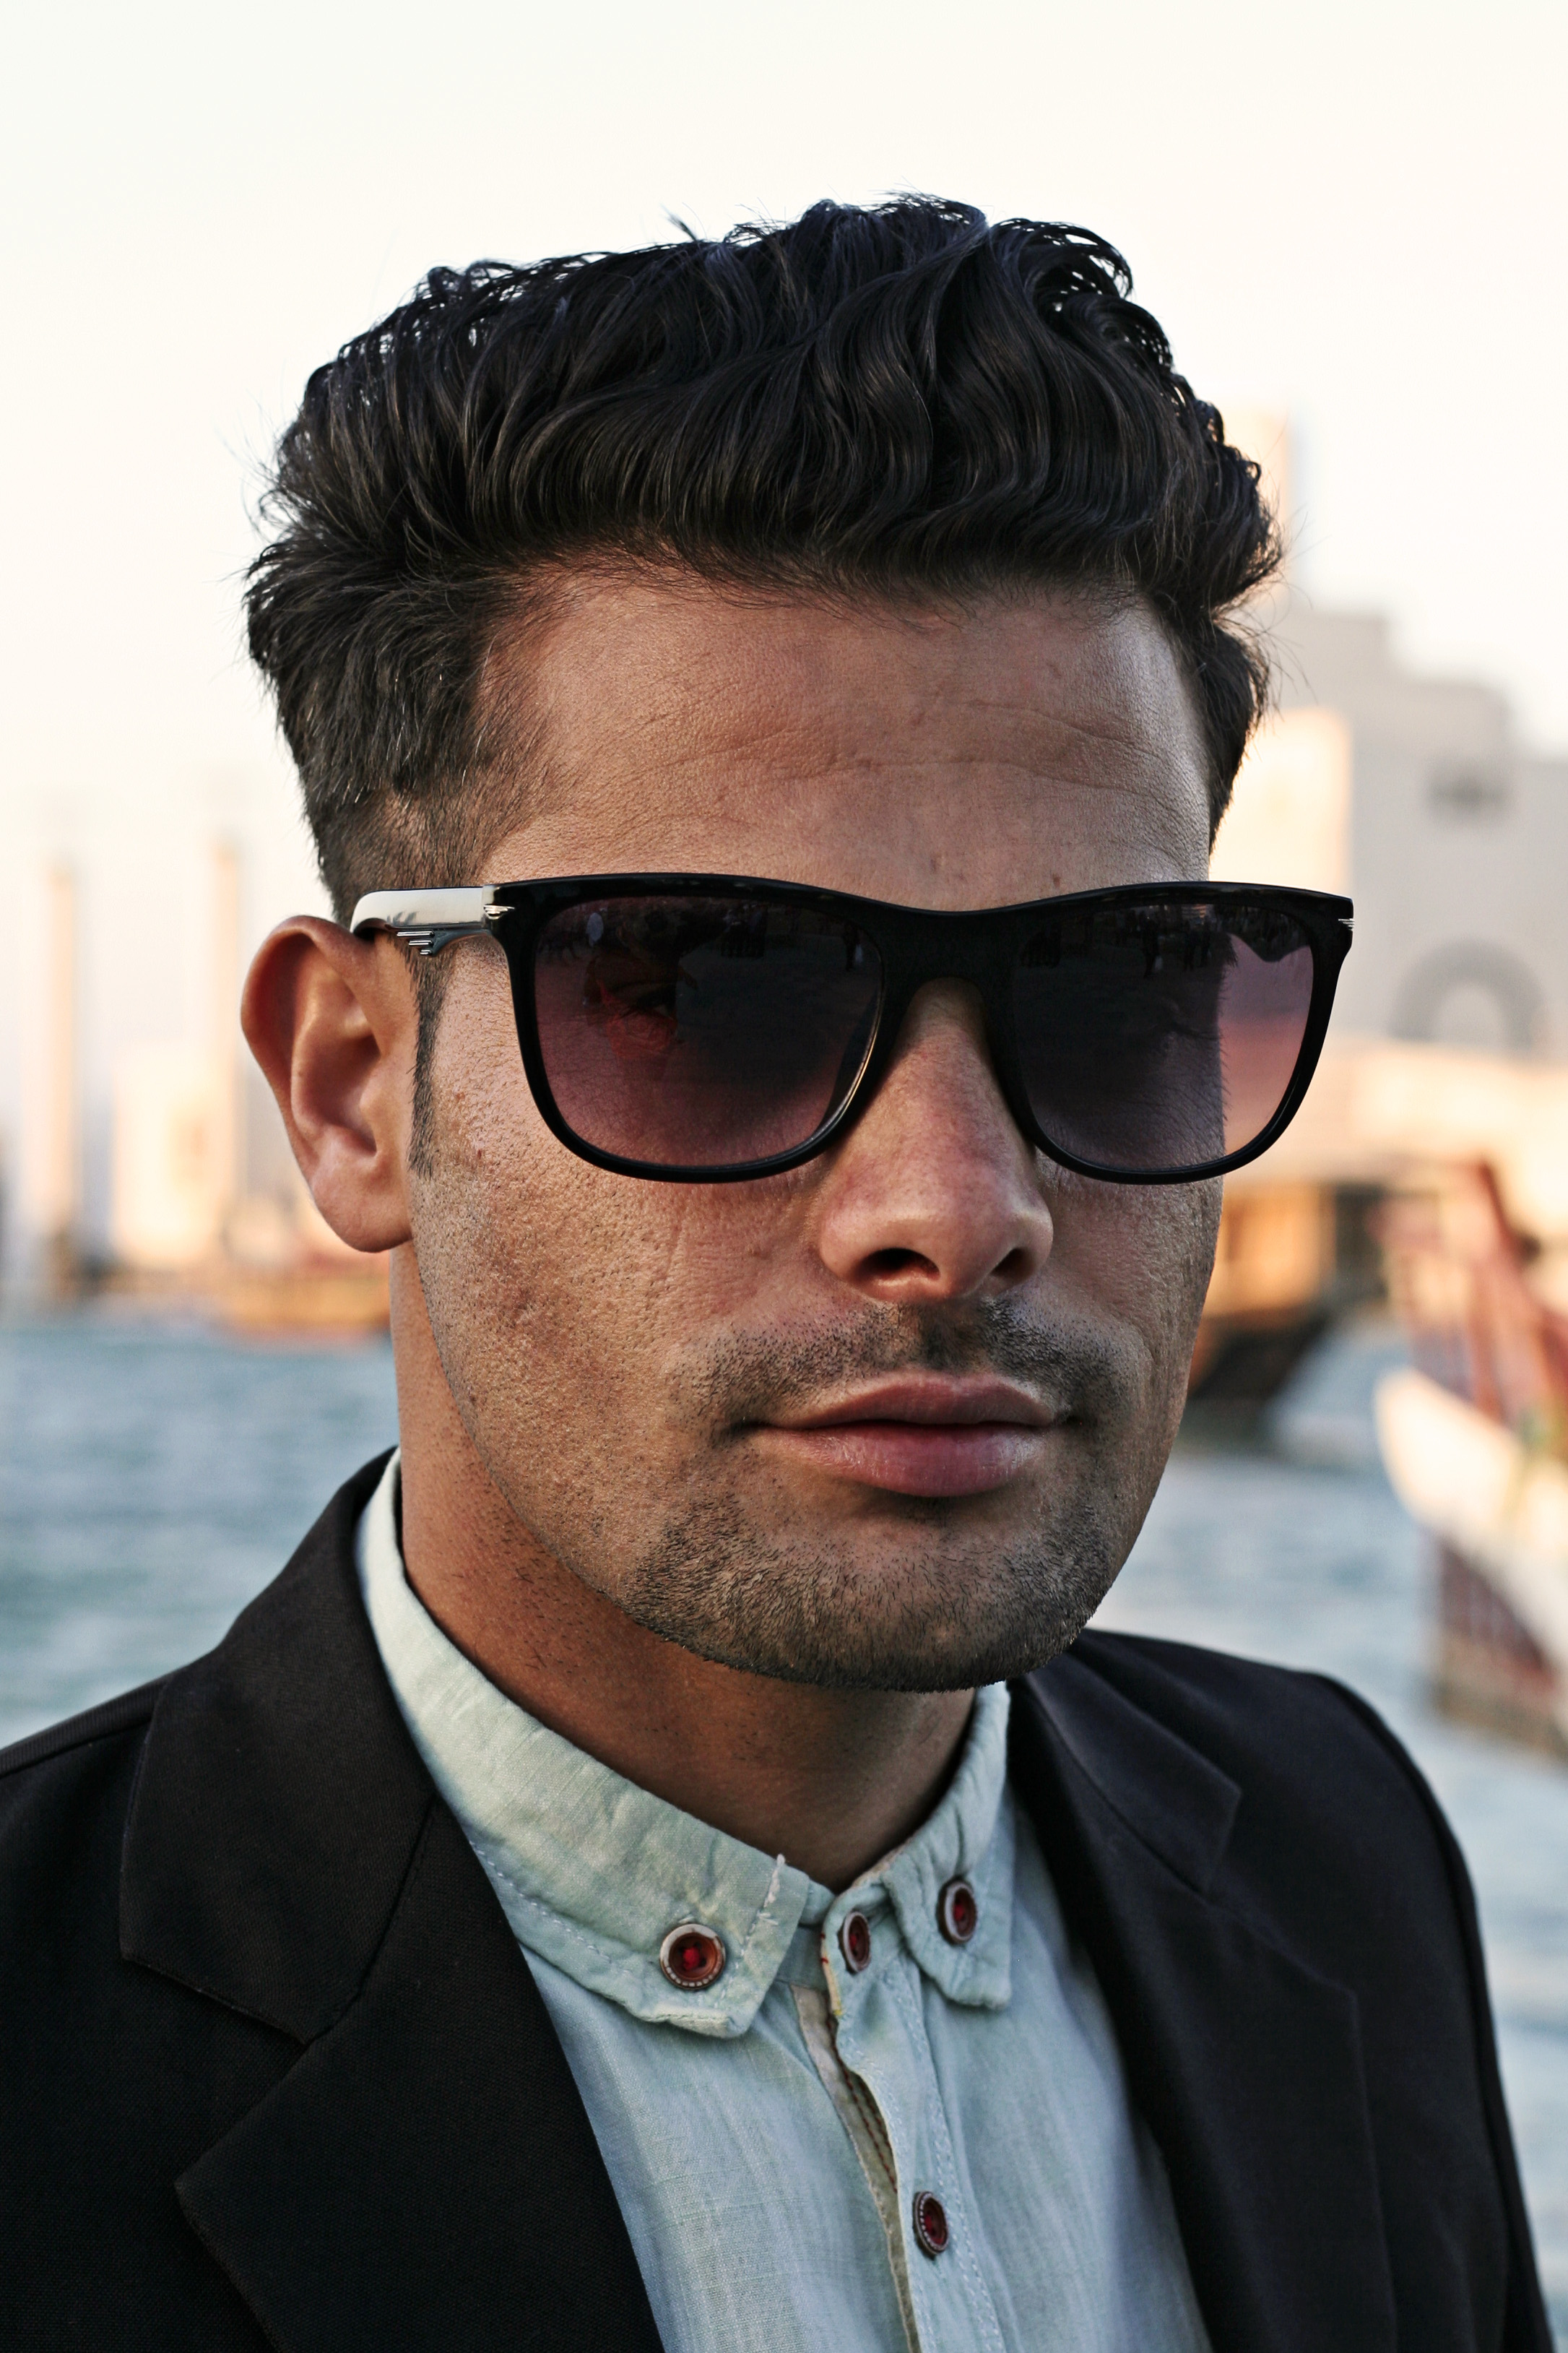
eyewear, hair, sunglasses, cool, glasses, hairstyle, black hair, forehead, pompadour, vision care, suit, quiff, aviator sunglass, street fashion, Eye glass accessory, facial hair, white collar worker, Caesar cut